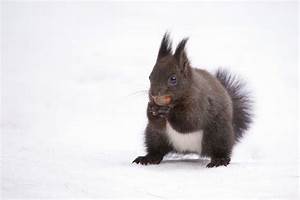
Label: squirrel